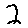
Label: 2